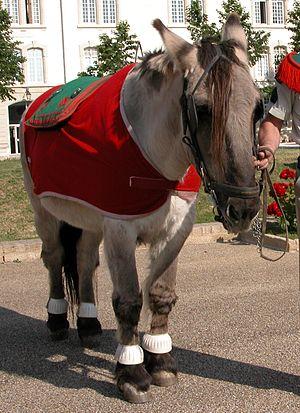
Le 2ᵉ régiment étranger d'infanterie est l'un des deux régiments d'infanterie de la Légion étrangère au sein de la 6ᵉ brigade légère blindée. Deuxième des régiments étrangers, il a été créé en 1841.